Şanlıurfa Castle

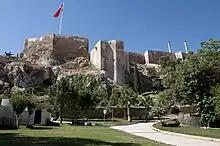
Urfa Castle with walls

Şanlıurfa Castle, or Urfa Castle in short, is a castle overlooking the city center of Şanlıurfa (previously Edessa), Turkey. The castle was built by the Osroene in antiquity and the current walls were constructed by the Abbasids in 814 AD. Today, the castle functions as an open-air museum.